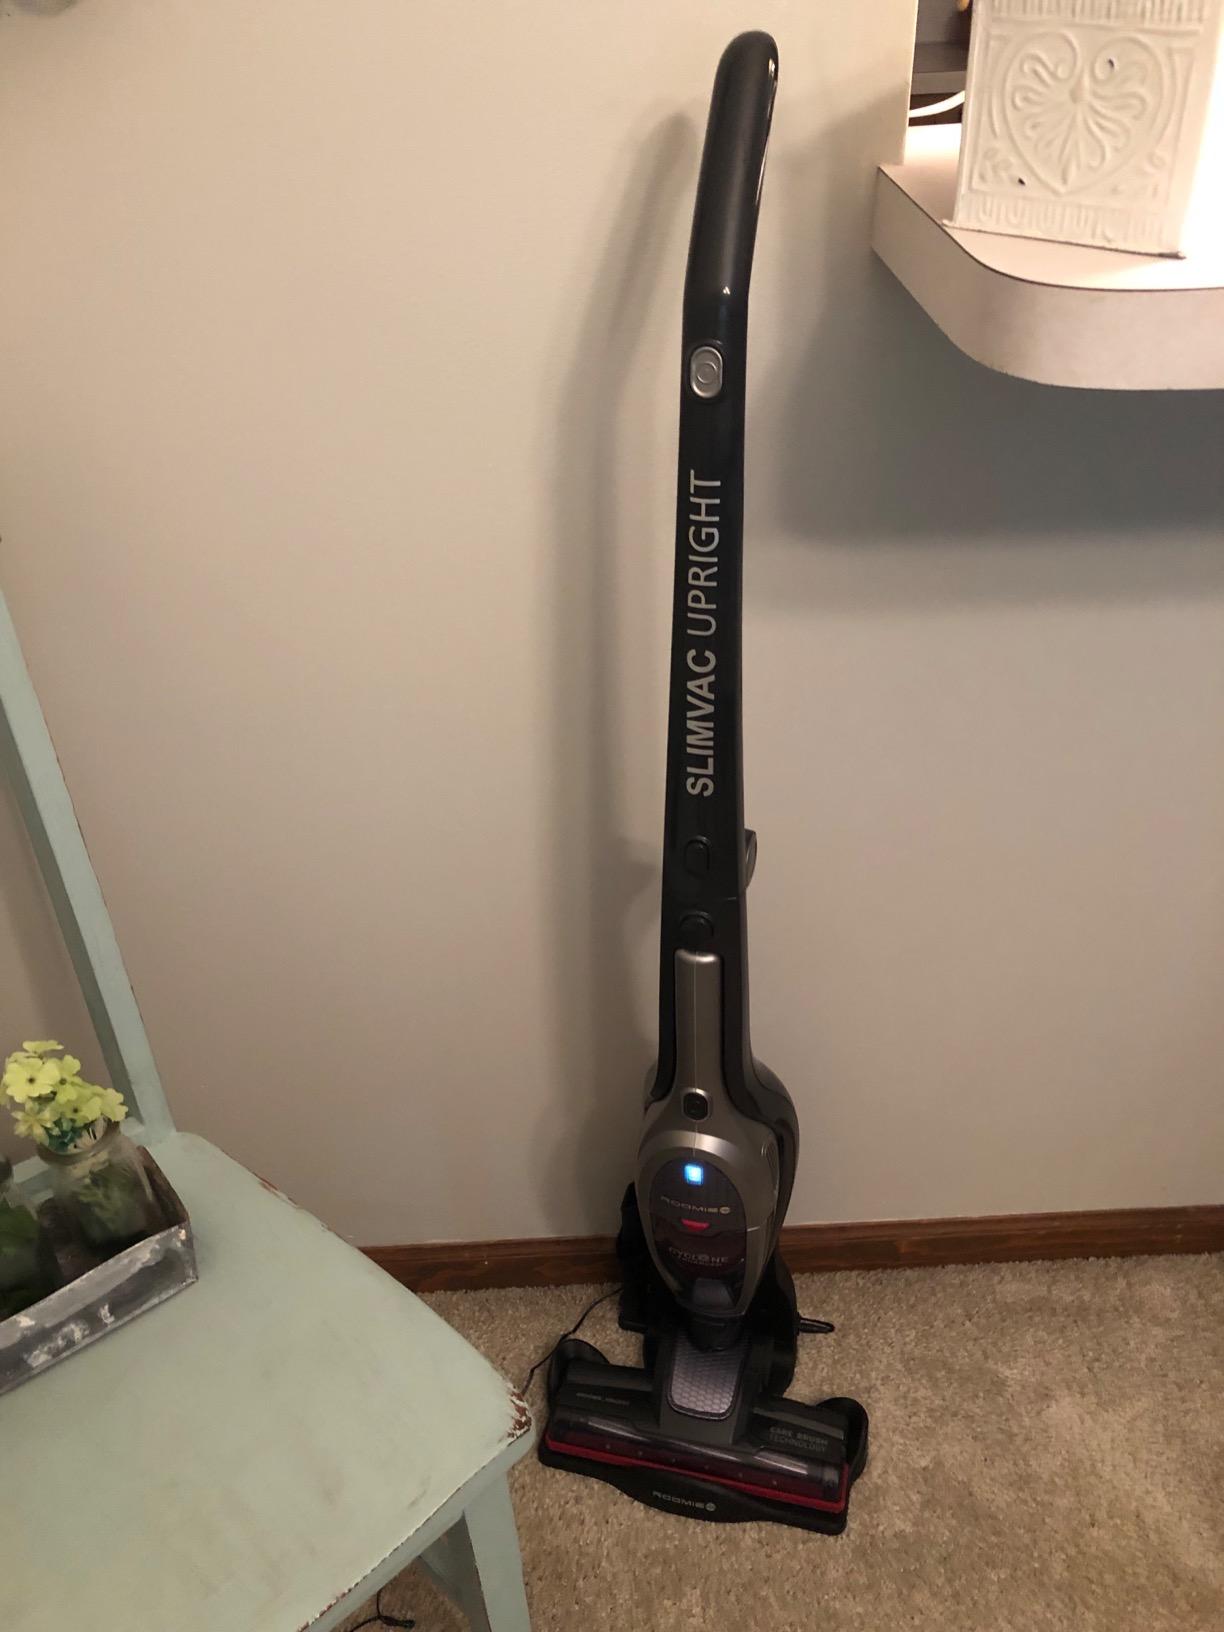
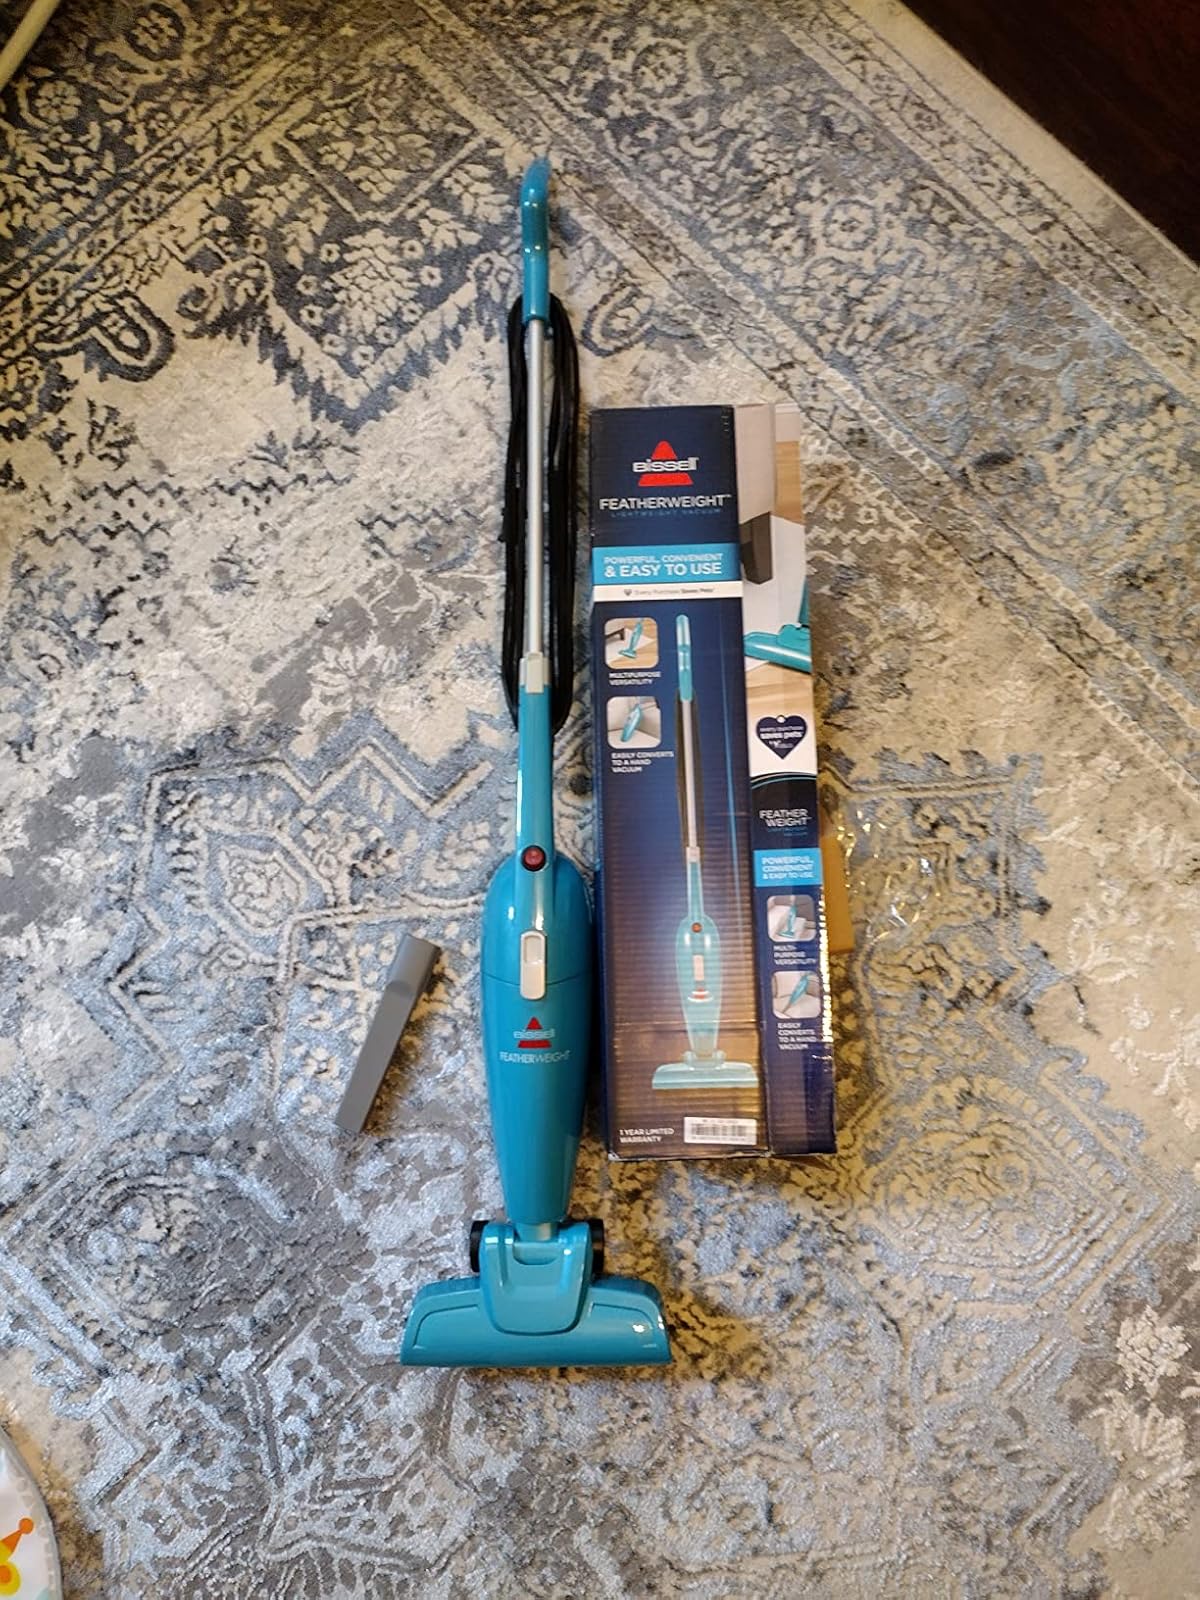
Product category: items_vacuum
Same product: no